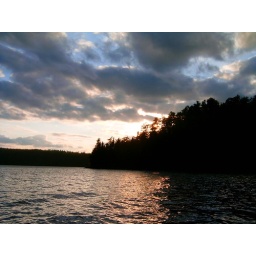
lake - dark clouds coming in